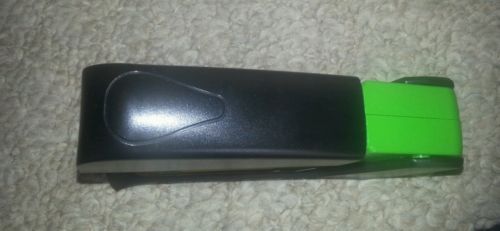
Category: stapler